Panagiotis Efstratiadis

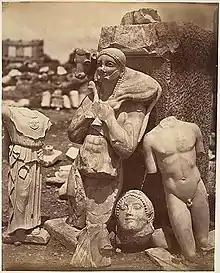
Works of Greek statuary discovered in 1865 during the construction of the Old Acropolis Museum, including the Kritios Boy (far right, missing head) and the "Moschophoros" (centre)

Efstratiadis's handling of Schliemann's case mirrored his earlier treatment, in January 1866, of the art dealers Grigorios Bournias and Ioannis Palaiologos, who had asked permission to excavate in the Profitis Ilias area of Athens. Efstratiadis noted that the law obliged him to grant permission, as the excavation was on private land and the landowner's consent had been given, but insisted that the excavation should take place under strict supervision. Efstratiadis also opposed the removal of antiquities from Greece: in 1867, he denounced the epigrapher and art dealer Athanasios Rhousopoulos for selling the so-called Aineta aryballos to the British Museum, calling him "university professor, antiquities looter". Efstratiadis eventually ensured that Rhousopoulos was fined 1,000 drachmas (the same as the price for which he had sold the ) for the sale, but he was restricted by the need to retain good relations with the art dealers of Athens, who undertook more excavations in this period than either the Archaeological Society or the Archaeological Service and usually offered to sell the artefacts they uncovered to the state. Furthermore, the state had limited legal powers to respond to the illegal export of antiquities. In 1873, for example, Efstratiadis noted in his records the illegal export by the art dealer Anastasios Erneris of a series of funerary plaques, painted by Exekias, to the German archaeologist Gustav Hirschfeld, but was unable to prevent or reverse the sale. The archaeologist and archaeological historian Yannis Galanakis has judged that the limited financial and legal resources available to Efstratiadis, as well as the lack of political will to assist him on the part of the Greek state, meant that his goal of controlling the illegal excavation and trade of antiquities was "impossible to achieve".